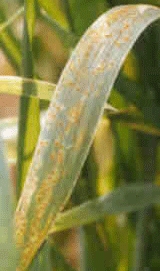
Label: Wheat___Brown_Rust